Climate change and food security in Africa

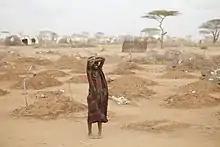
A mass grave for children fleeing drought and famine in Somalia in 2011. They perished from malnutrition on the way to or shortly after arriving to the refugee camp, 'Dadaab', in Kenya.

In 2010–2011, Somalia, a country on the Horn of Africa, experienced the East African Drought, which led to mass livestock fatality, and poor crop harvests. During the famine (October 2010- April 2012), the FAO (Food and Agriculture Organization) estimated that Somalia experienced around 258,000 deaths attributable to the emergency, 52% of which were estimated to be children. Somalia experienced drought again starting in 2020 and continuing through 2023, resulting in millions of livestock deaths, and poor/ failed harvests from 5 consecutive missed rainy seasons. The WHO (World Health Organization) estimated that in 2022, 43,000 people died in Somalia because of the drought.